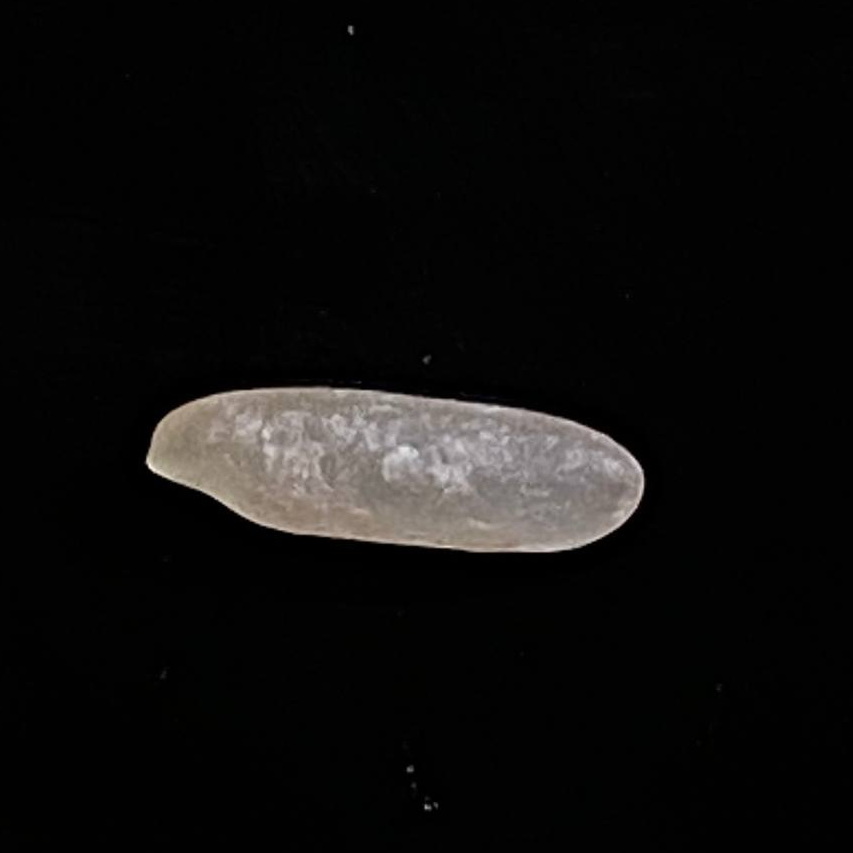
Rice variety: BR28